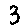
Label: 3